Gustave Borgnis-Desbordes

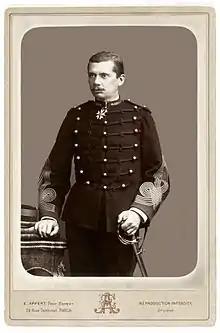
Colonel Borgnis-Desbordes, photographed in 1886

Gustave Borgnis-Desbordes (22 October 1839 – 18 July 1900) was a French general. He was a major figure in the French Imperial conquest of the French Sudan, modern Mali. He was "Commandant-Superior" of the French Military Territory of Haut-Sénégal (French territory of Upper Senegal), attached to the colonial government of Senegal, 1880 to 1883.